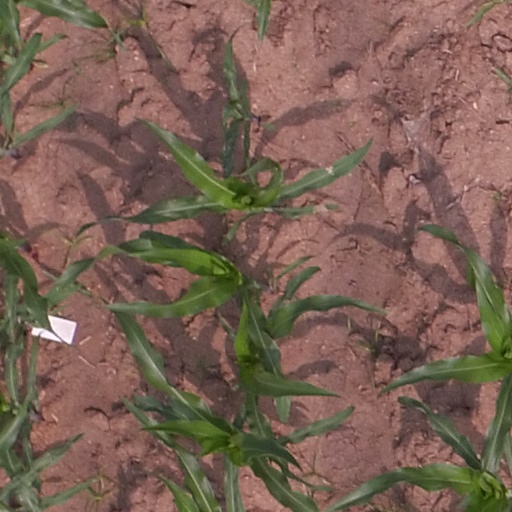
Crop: maize; corn